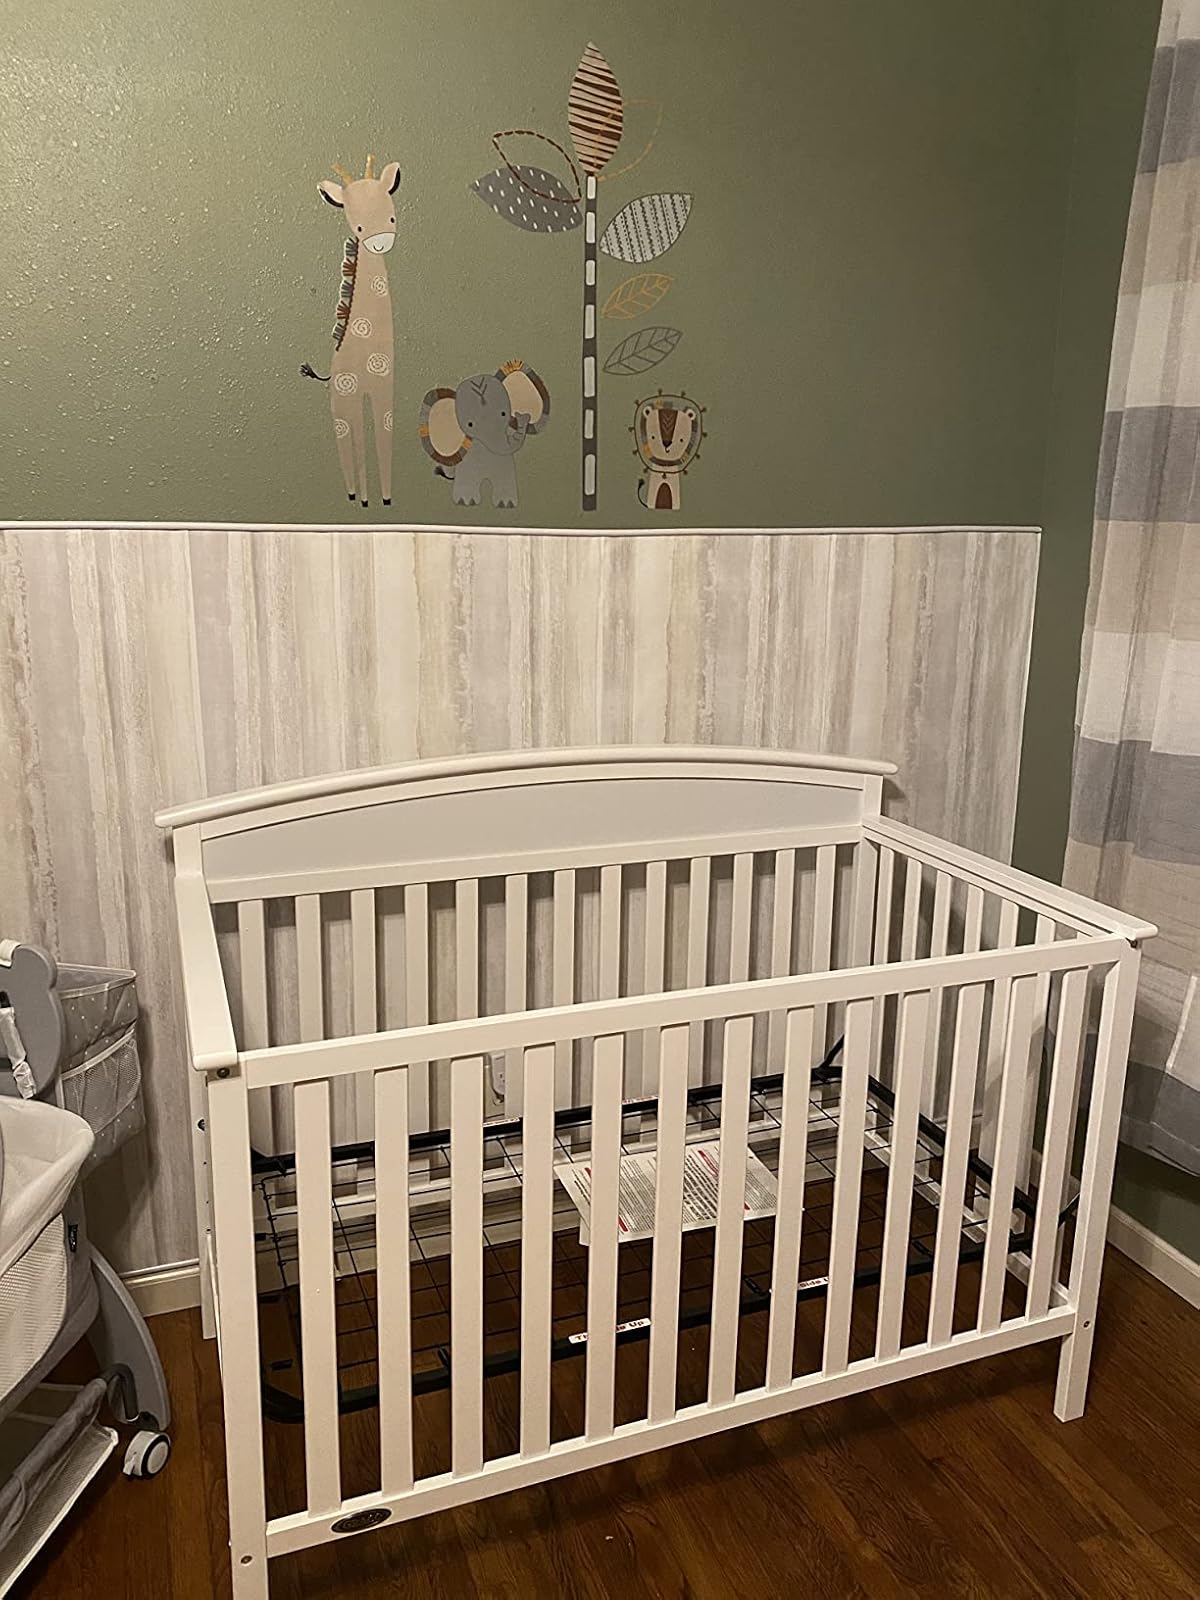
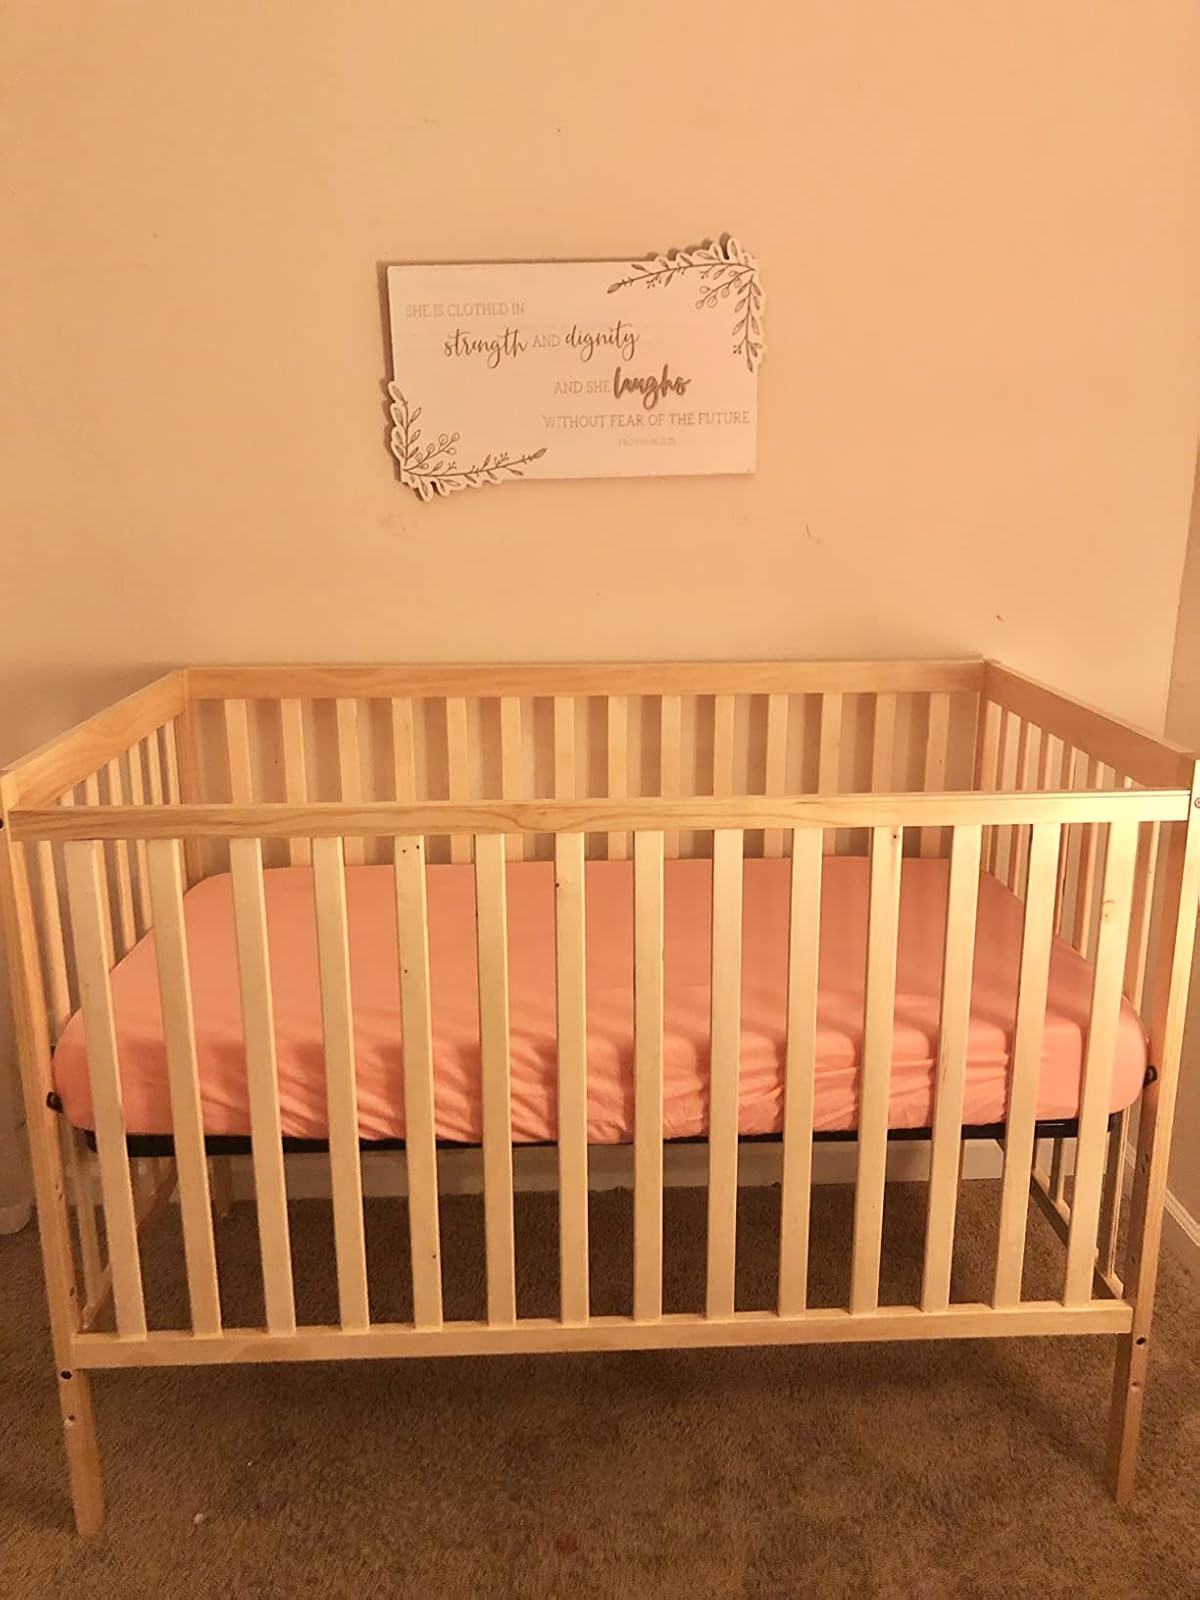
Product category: products_crib
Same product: no